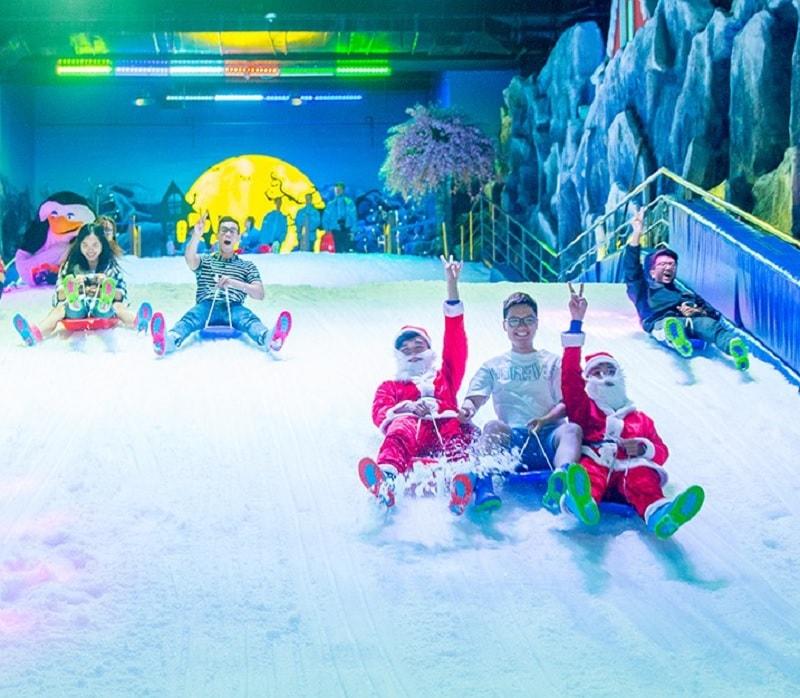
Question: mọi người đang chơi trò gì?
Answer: đang chơi trò trượt ván trên tuyết